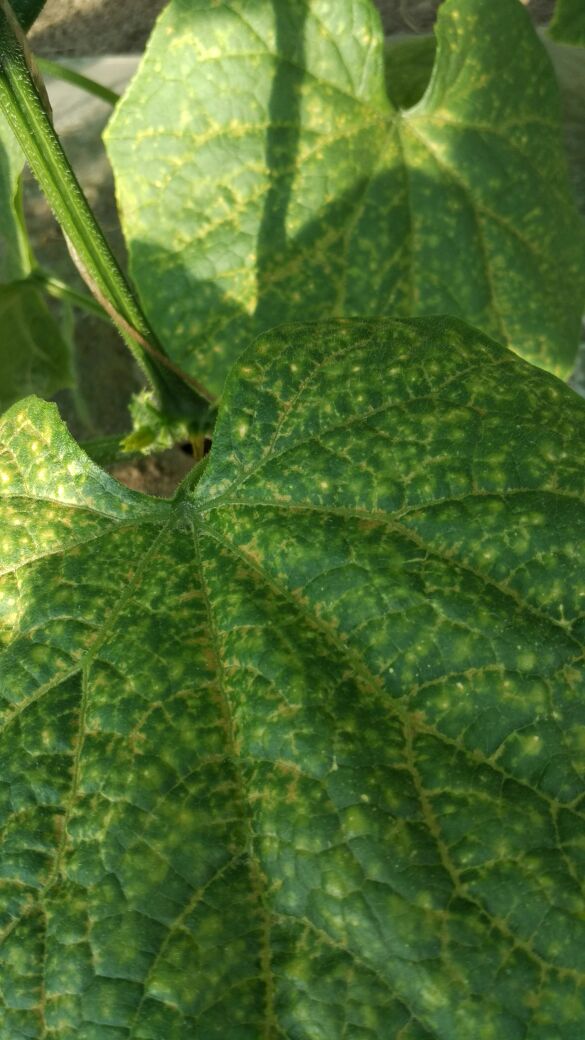
Plant: Cucumber
Disease: cucumber angular leaf spot